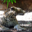
Label: leopard